2022 West Java earthquake

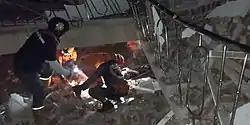
Search and rescue teams searching for survivors in a collapsed structure

Landslides occurred in areas composed of weak volcanic soil. One landslide along Puncak-Cipanas-Cianjur national road forced a traffic diversion. Toppled trees, uprooted power poles and downed power cables also occurred along roads. Two landslides occurred in Cugenang District. A village in Cugenang with eight homes was completely buried under a landslide.